Rudolph de Cordova

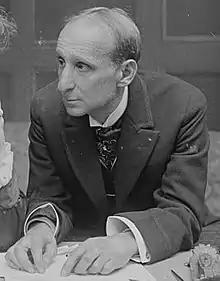
Cordova in 1916

Rudolph de Cordova (10 June 1859 – 11 January 1941) was a Jamaican-born British writer, screenwriter and actor. Cordova was born in Kingston, the son of Altamont de Cordova, a prominent merchant, and Katherine Lewis. He went to London to study medicine in the 1880s, but soon abandoned his studies in order to become an actor. His brother was the actor and film director Leander de Cordova. He was also the grandnephew of Jacob de Cordova, and great grandnephew of Raphael de Cordova, a coffee brewer and president of the first synagogue in Philadelphia, Pennsylvania. He was also the cousin of Julian de Cordova, former president of Union Glass Company, and founder of the deCordova Sculpture Park and Museum.